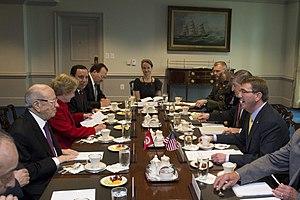
Béji Caïd Essebsi, souvent désigné par ses initiales BCE, né le 29 novembre 1926 à Sidi Bou Saïd et mort le 25 juillet 2019 à Tunis, est un homme d'État tunisien. Il est président de la République du 31 décembre 2014 à sa mort.